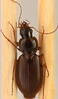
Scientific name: Synuchus impunctatus
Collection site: Bartlett Experimental Forest NEON (BART), plot BART_068